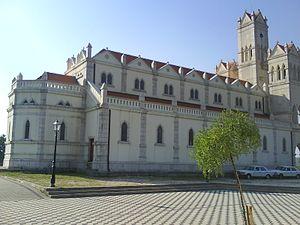
L'église Sainte-Catherine est située en Bosnie-Herzégovine, dans la ville de Grude et dans la municipalité de Grude.